97th Air Refueling Squadron

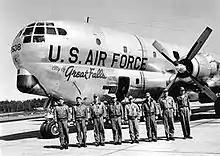
KC-97 of the 97th Air Refueling Squadron at Malmstrom AFB

The squadron upgraded to Boeing KC-97 Stratofreighters in 1954. The unit frequently deployed from Biggs to England, Newfoundland and Labrador, completing its last unit deployment as it was moving to Montana. In the mid-1950s, Strategic Air Command (SAC) began to move its KC-97 refueling strength to the northern United States. The move to Montana-based the squadron ahead of the faster Boeing B-47 Stratojets it would refuel, and on their programmed route.